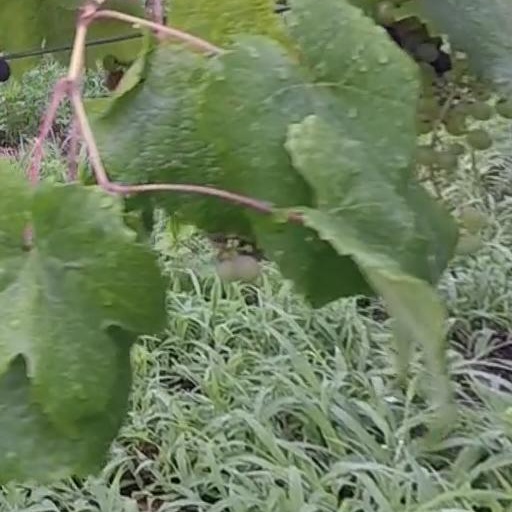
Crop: grape